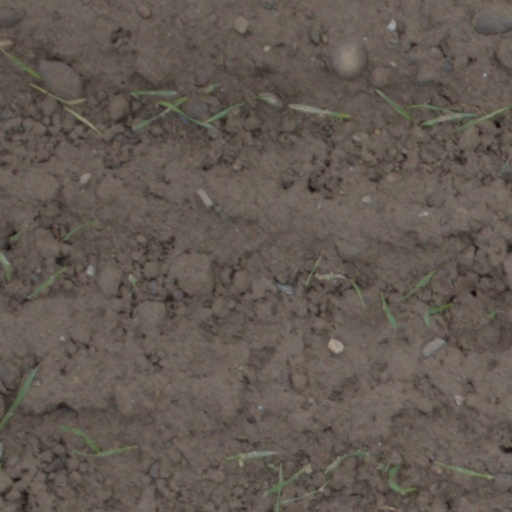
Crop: wheat